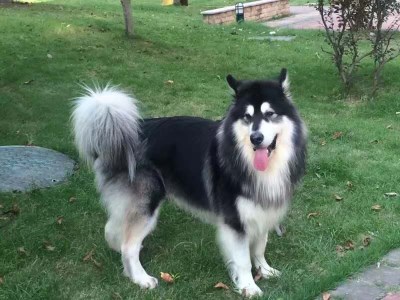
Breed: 1324-n000004-malamute